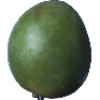
Label: mango